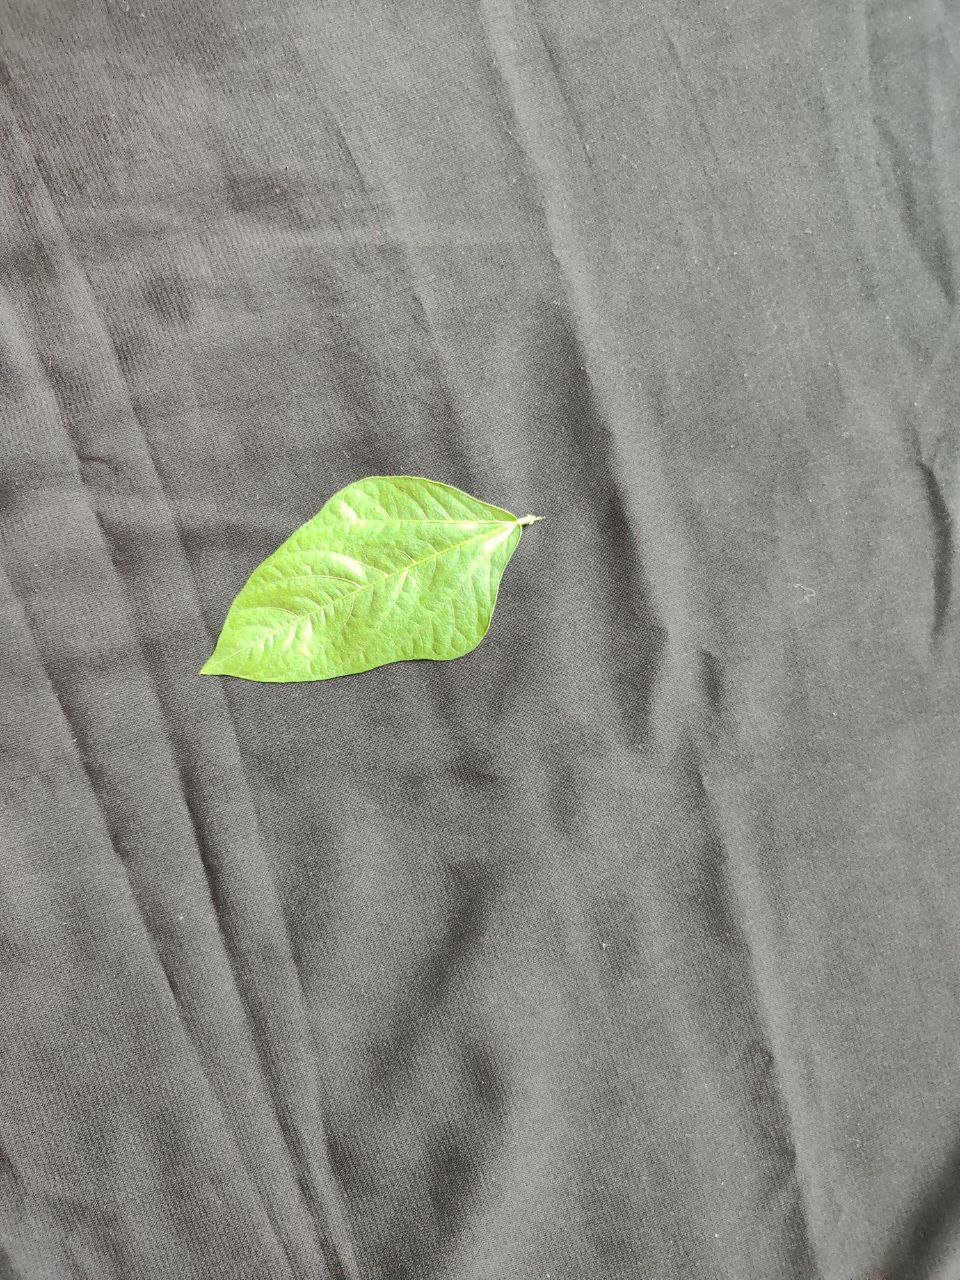
Crop: cowpea
Leaf condition: Fresh Leaf